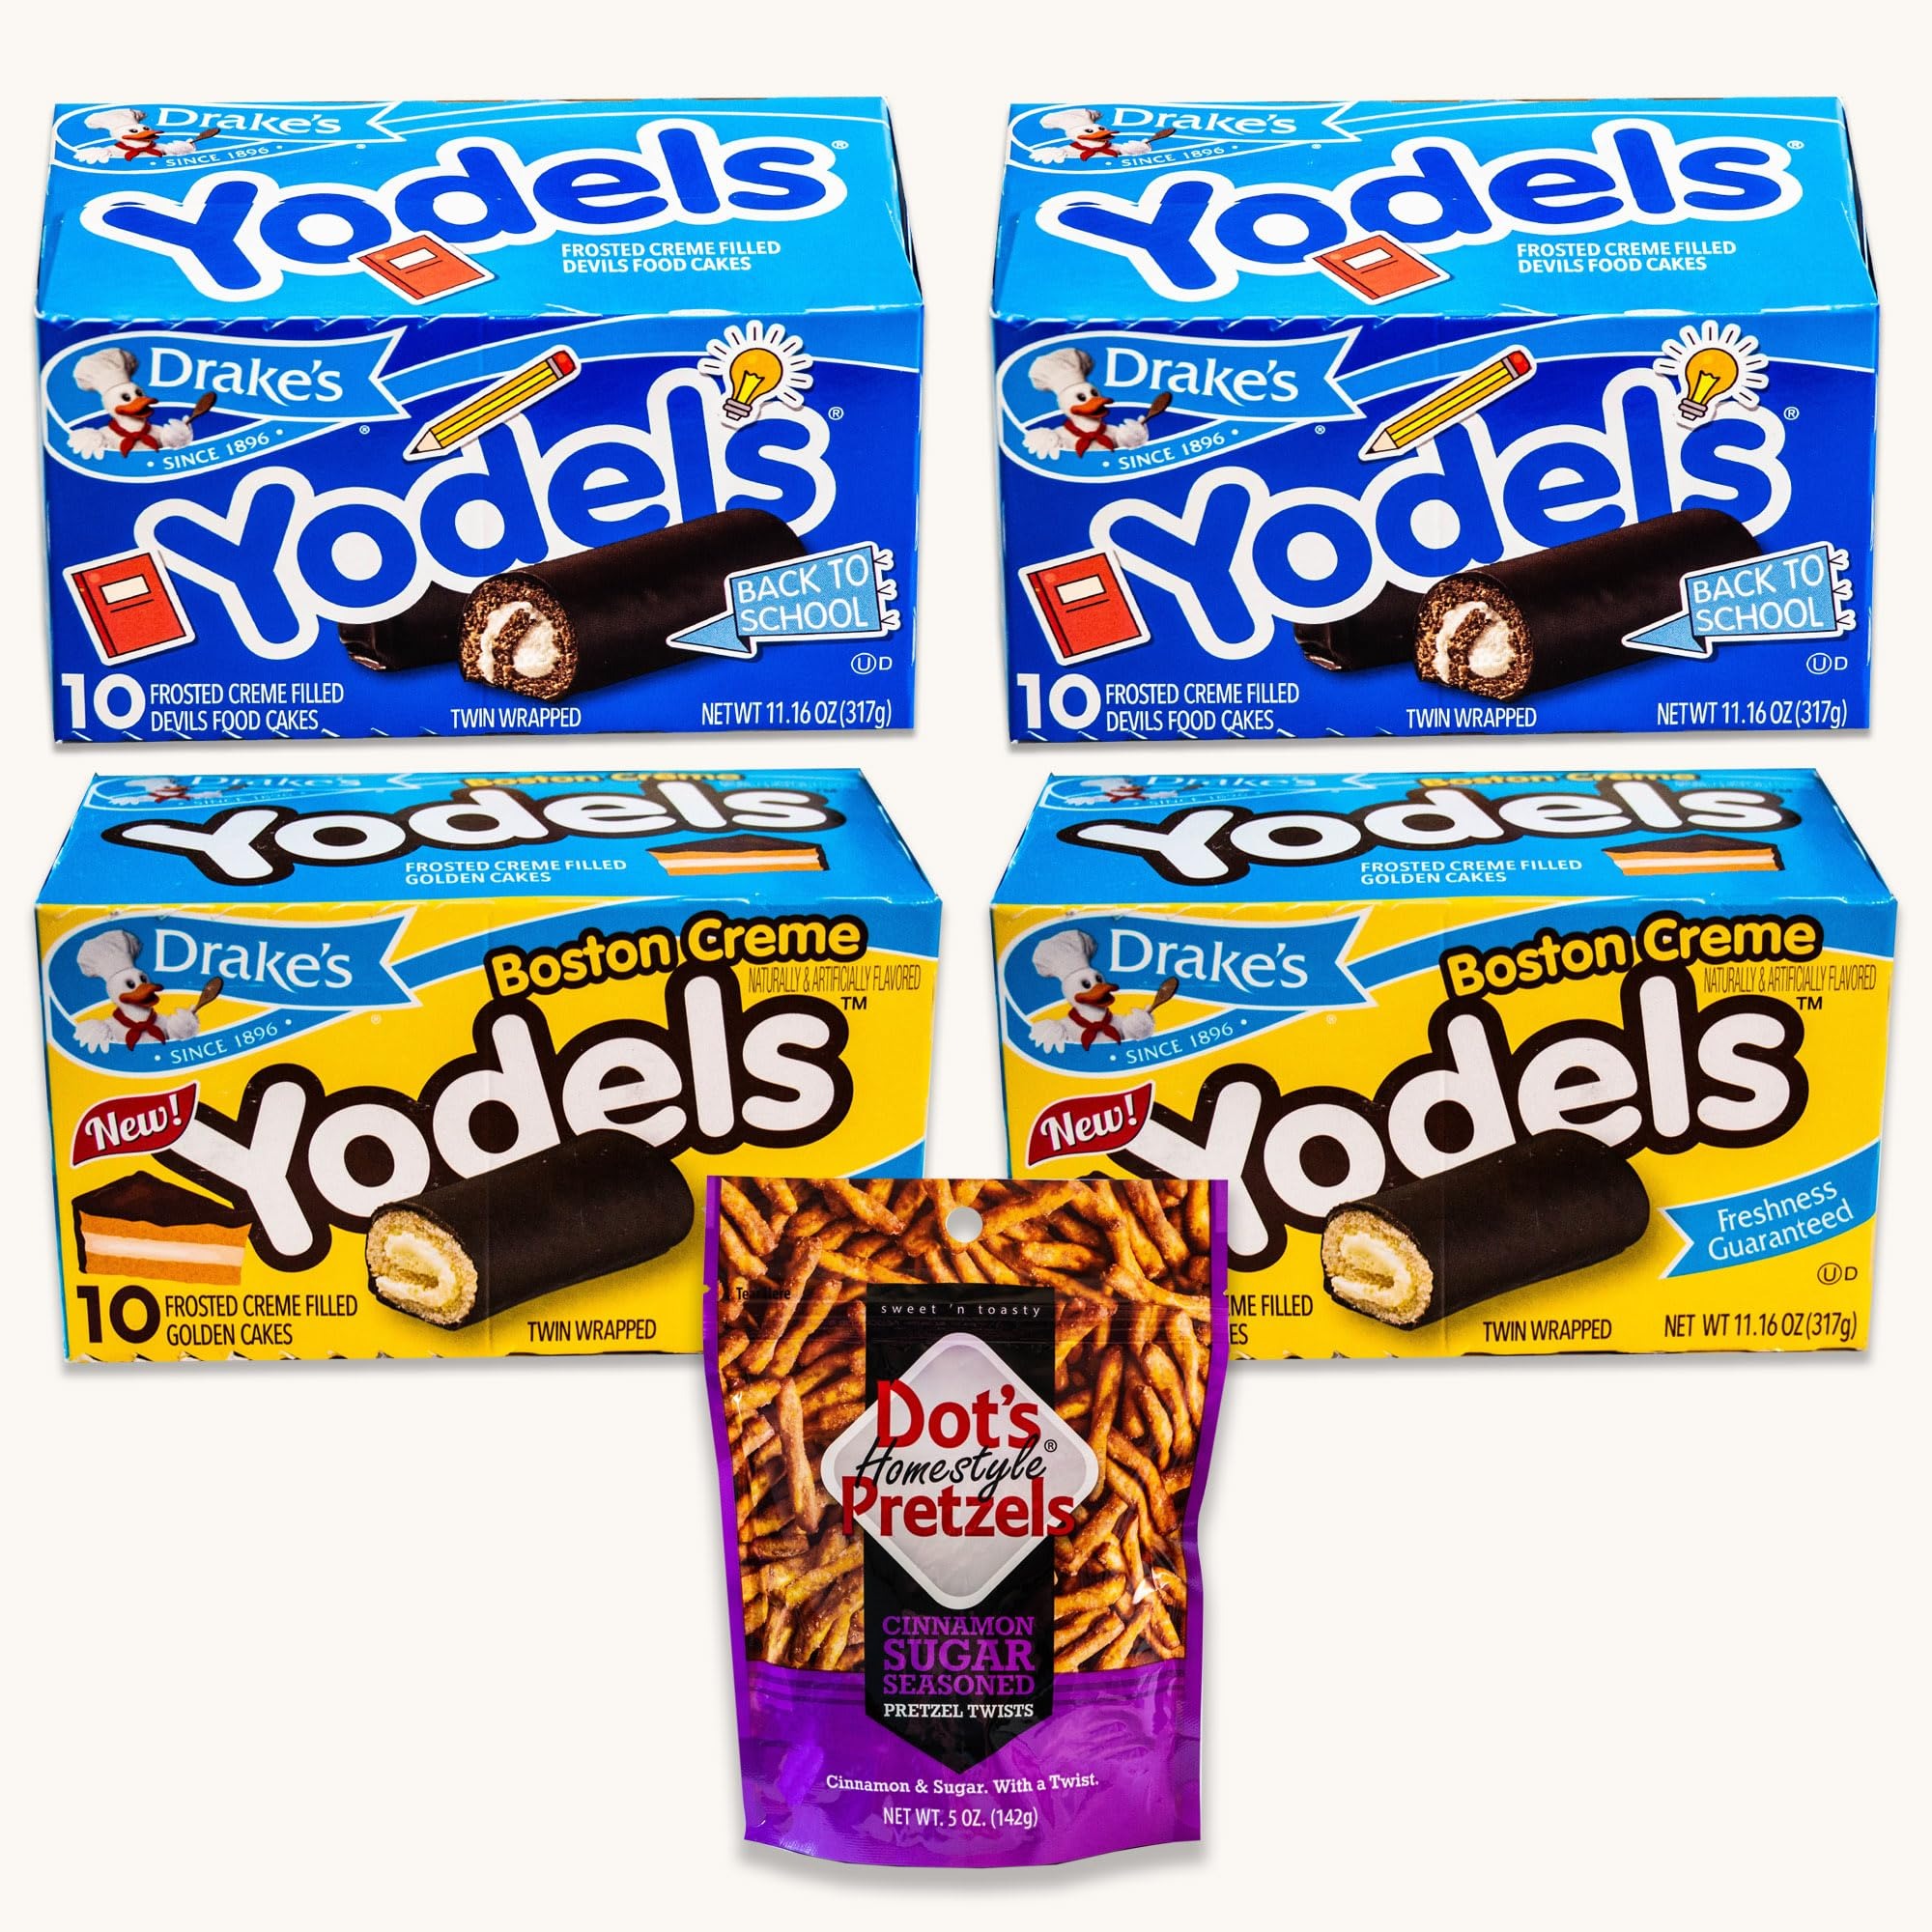
Item Name: Boston Creme Yodels (2, 10ct packs) - Yodels (2, 10ct packs) - Cinnamon Sugar Pretzel Twists (1, 5oz bag) - Gourmet Snack Bundle - 5 Items Total
Bullet Point 1: 🍫 GOURMET SNACK BUNDLE — Each pack is brimming with artisanal quality and premium flavors, designed to satisfy the cravings of the most discerning snack lovers.
Bullet Point 2: 🎂 PREMIUM YODELS — Enjoy an unmatched snacking experience with 40 twin-wrapped Yodels, crafted for those who appreciate the finer things in life, including creamy, chocolatey goodness.
Bullet Point 3: 🥨 CINNAMON SUGAR PRETZEL TWISTS BONUS — This exclusive snack bundle is elevated with a bonus bag of Cinnamon Sugar Pretzel Twists, adding a sweet and savory surprise to your indulgence.
Bullet Point 4: 🍩 INDULGENT VARIETY — Carefully curated to bring warmth and joy, this bundle offers a luxurious mix of flavors and textures, perfect for elevating any moment or celebration.
Bullet Point 5: 🍽 VERSATILE ENJOYMENT — Whether it’s a cozy night in, a bustling office break, or a lively party, these gourmet snacks are your go-to for sharing and enjoying in good company.
Product Description: <b>Boston Creme Yodels (2, 10ct packs) - Yodels (2, 10ct packs) - Cinnamon Sugar Pretzel Twists (1, 5oz bag) - Gourmet Snack Bundle - 5 Items Total<b> <br><br> Dive into a world of indulgence with our Gourmet Snack Bundle! This warm hug in a box includes 2 packs of luscious Boston Cream Yodels (that's 20 yodels wrapped in pairs for freshness) and 2 packs of decadent Yodels Cakes (again, 20 twin-wrapped delights), summing up to a whopping 40 yodels! But wait, there's more—a bonus bag of Cinnamon Sugar Pretzel Twists (1, 5oz bag) to sprinkle a little extra joy. <br><br> Whether you're at school, grinding at work, cozying up at home, or lighting up the party, our exclusive 5 pack bundle promises gourmet bliss at every bite. Share the love, share the taste!
Value: 49.64
Unit: Ounce

Price: 32.99